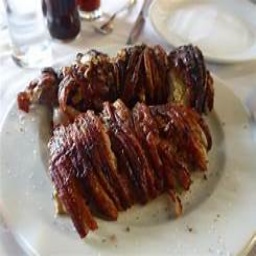
Label: kokorec